Bombairiya

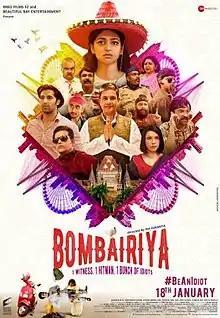
Film poster

Bombairiya is a 2019 Indian Hindi-language black comedy crime-drama film directed by Pia Sukanya and written by Michael E. Ward, with story by Ward, Sukanya and Aarti Bagdi. Ward was also the producer. The film stars Radhika Apte, Siddhanth Kapoor, Akshay Oberoi, Adil Hussain, Ravi Kishan, Amit Sial, Ajinkya Deo and Shilpa Shukla. It follows Meghna, a native of Mumbai who gets embroiled in a series of events after her phone is stolen. The film was released on 18 January 2019.